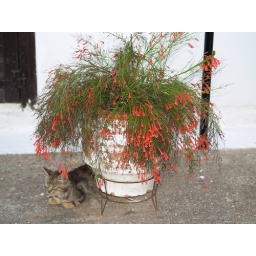
Cat sleeping under a flower